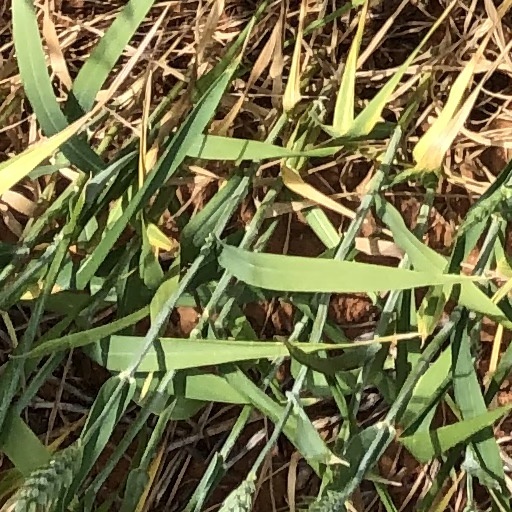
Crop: wheat